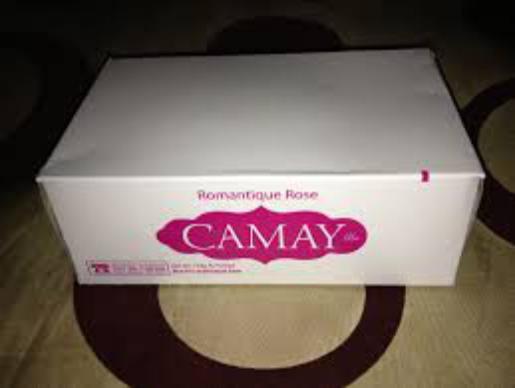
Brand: Camay
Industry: Necessities